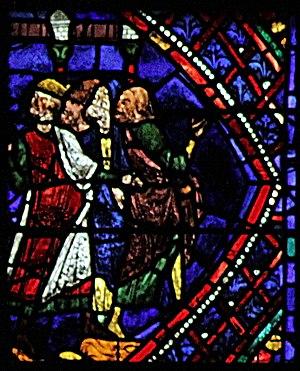
Apollinaire de Ravenne fut le premier évêque de la ville de Ravenne au Iᵉʳ siècle et devint, à la suite de son martyre, son saint patron.
Le vitrail de saint Apollinaire à Chartres est le premier vitrail à droite du transept sud de la cathédrale Notre-Dame de Chartres, numéroté 036 dans le Corpus vitrearum.